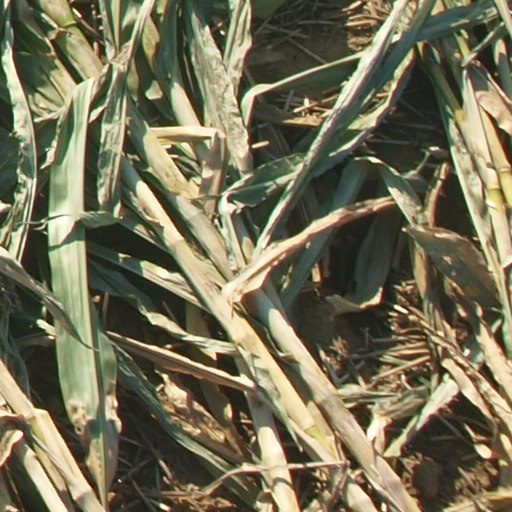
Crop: maize; corn